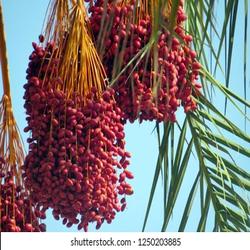
Label: Dates